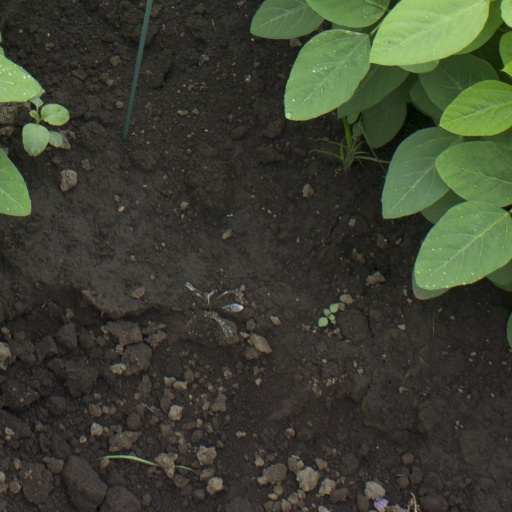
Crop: soybean